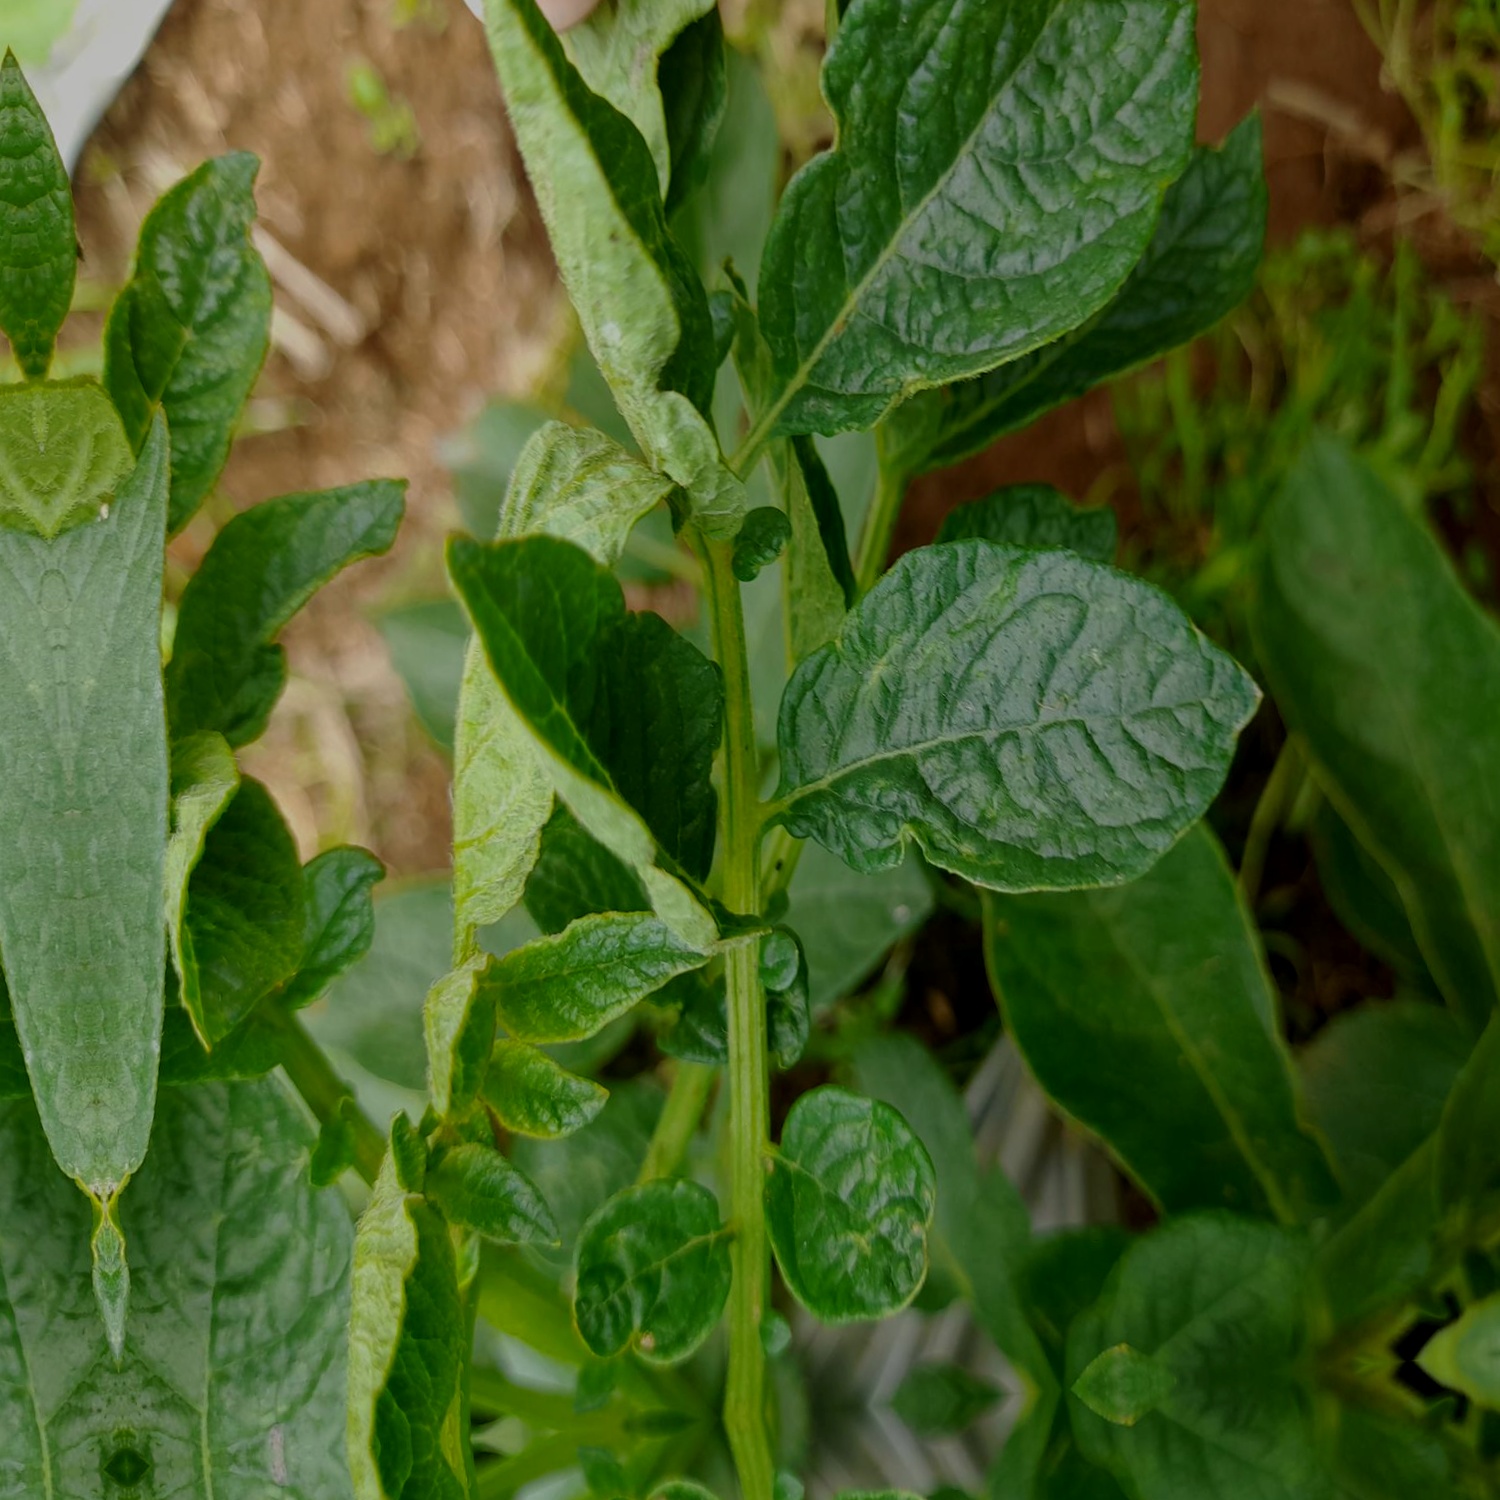
Etiqueta: Virus